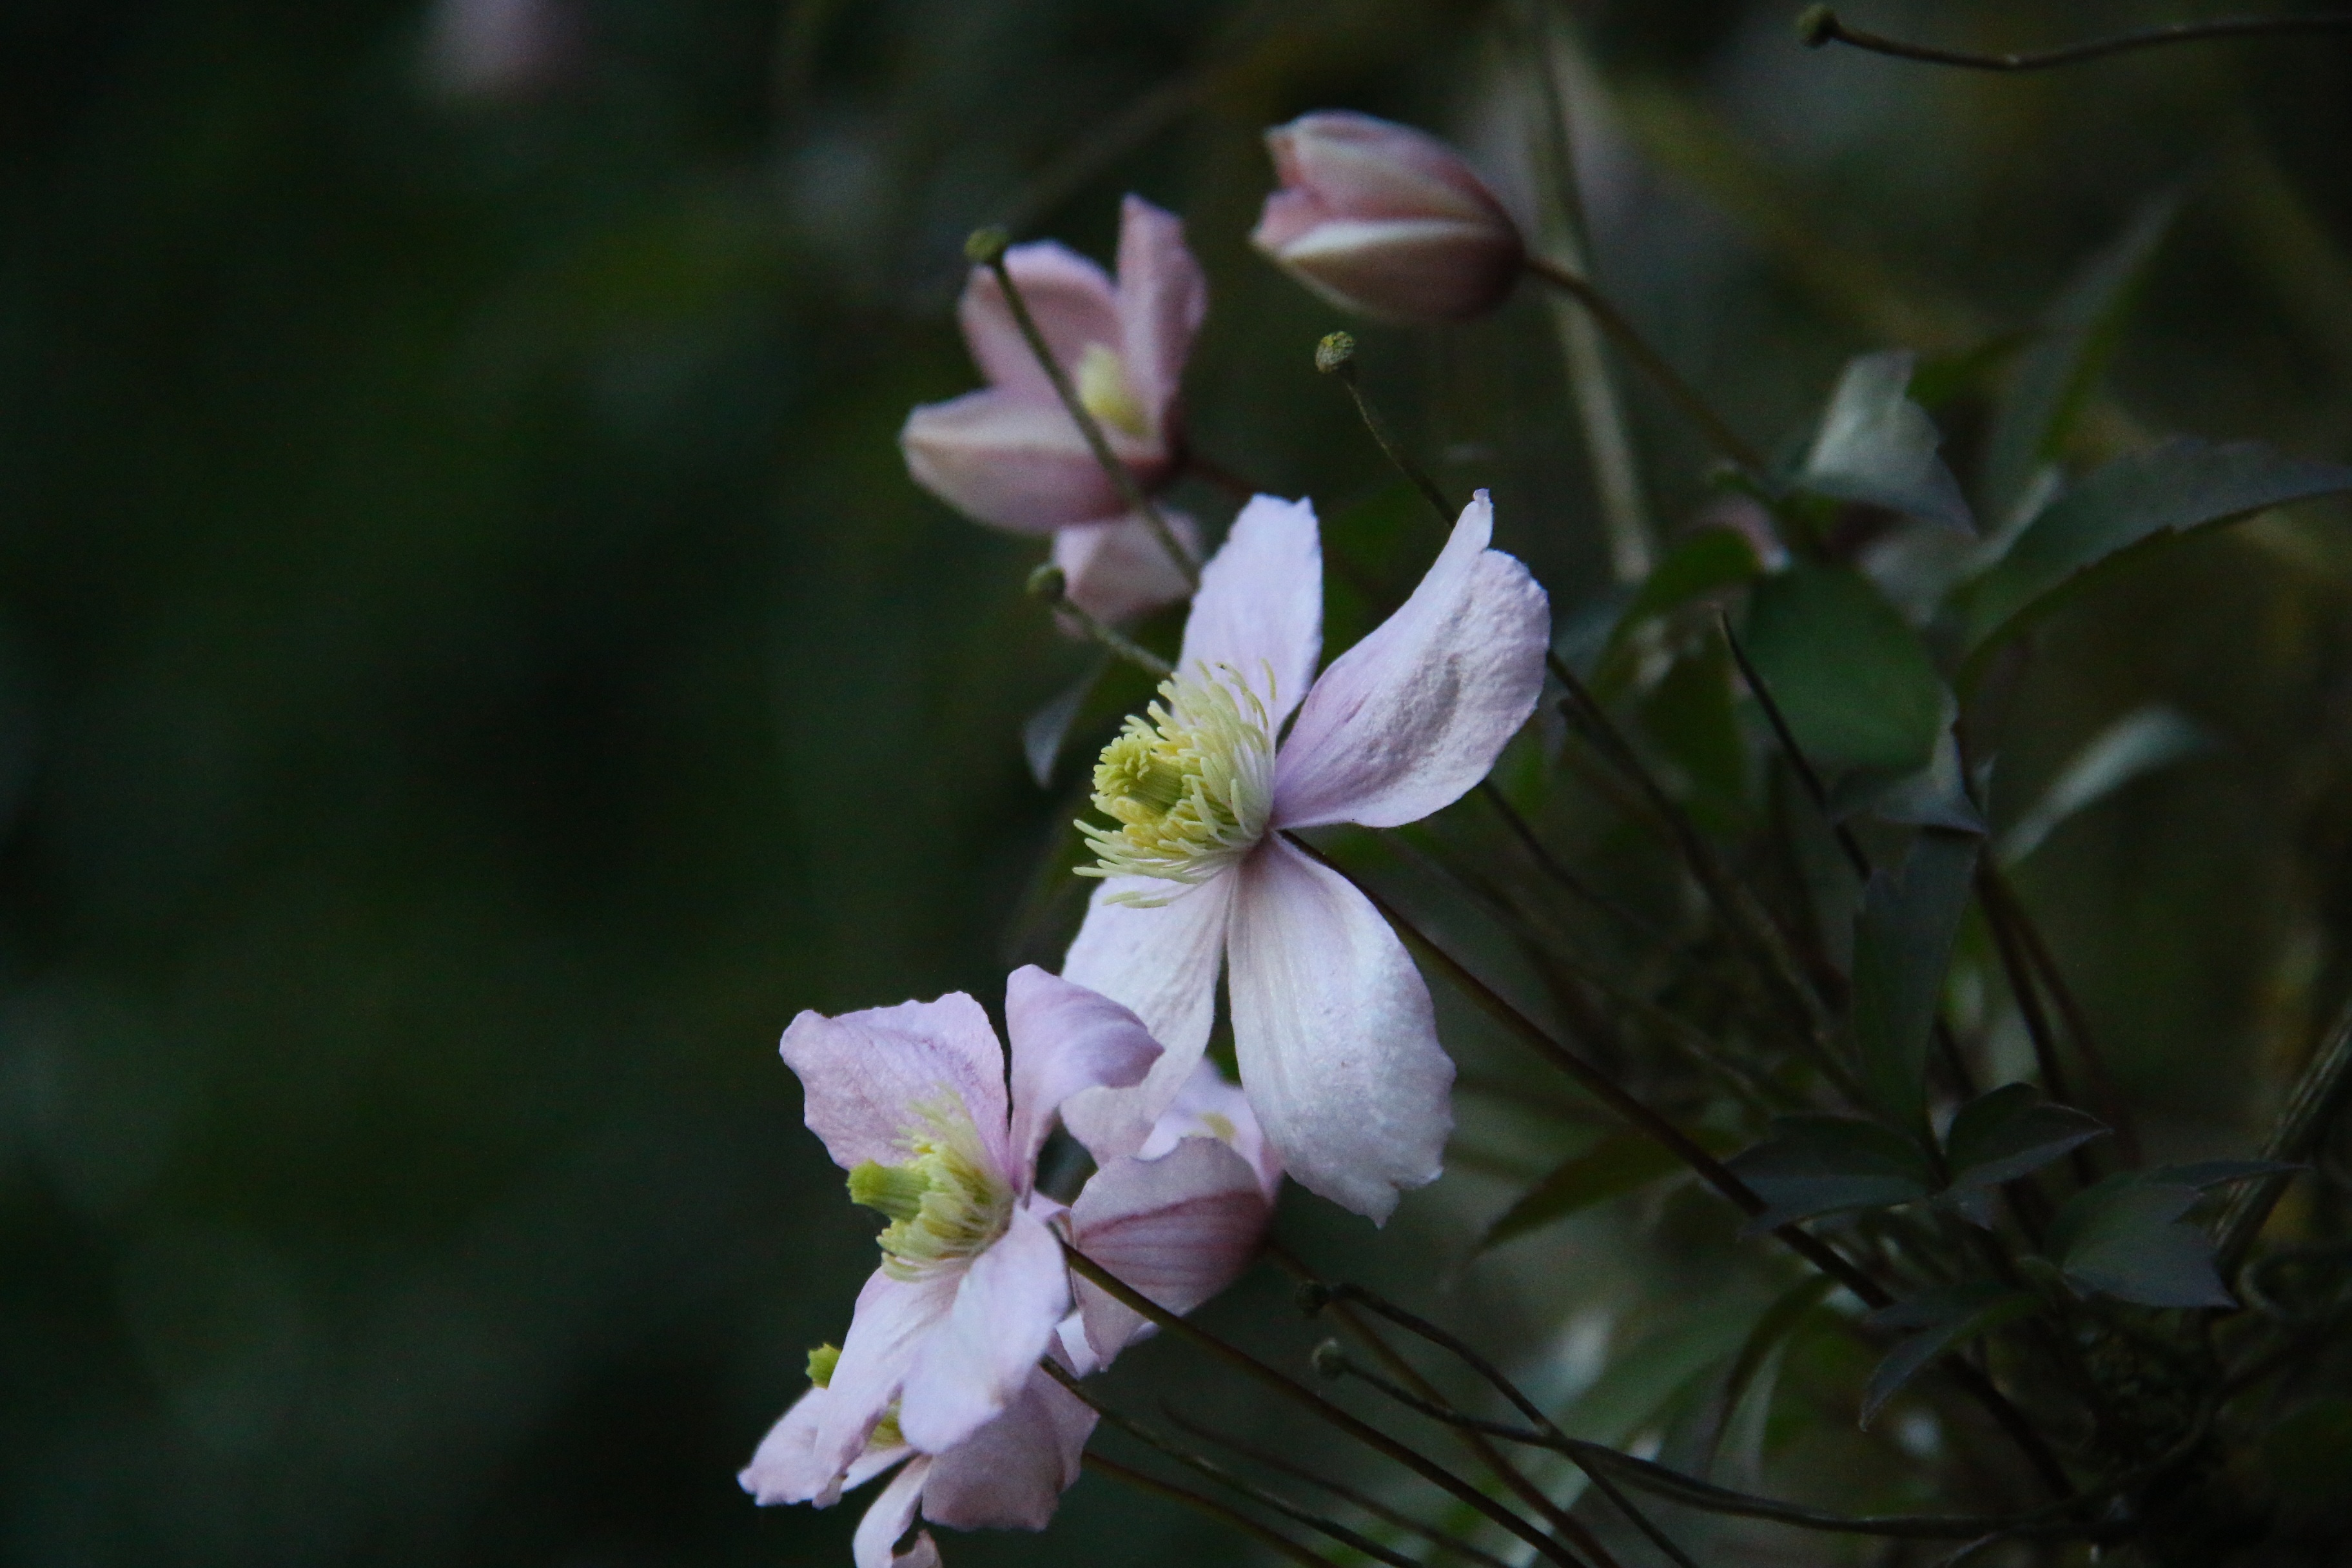
nature, branch, blossom, plant, flower, petal, spring, botany, climbing, garden, pink, flora, wildflower, shrub, clematis, creeper, macro photography, flowering plant, motana rubens, land plant